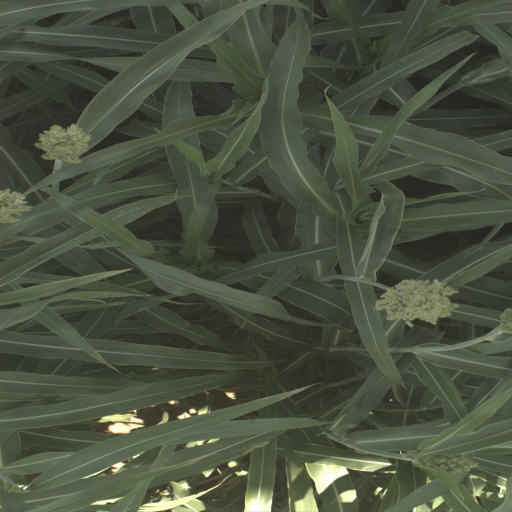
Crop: sorghum